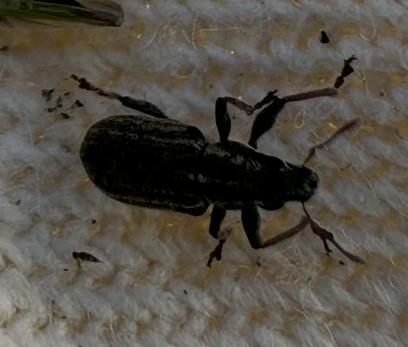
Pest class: pea_leaf_weevil